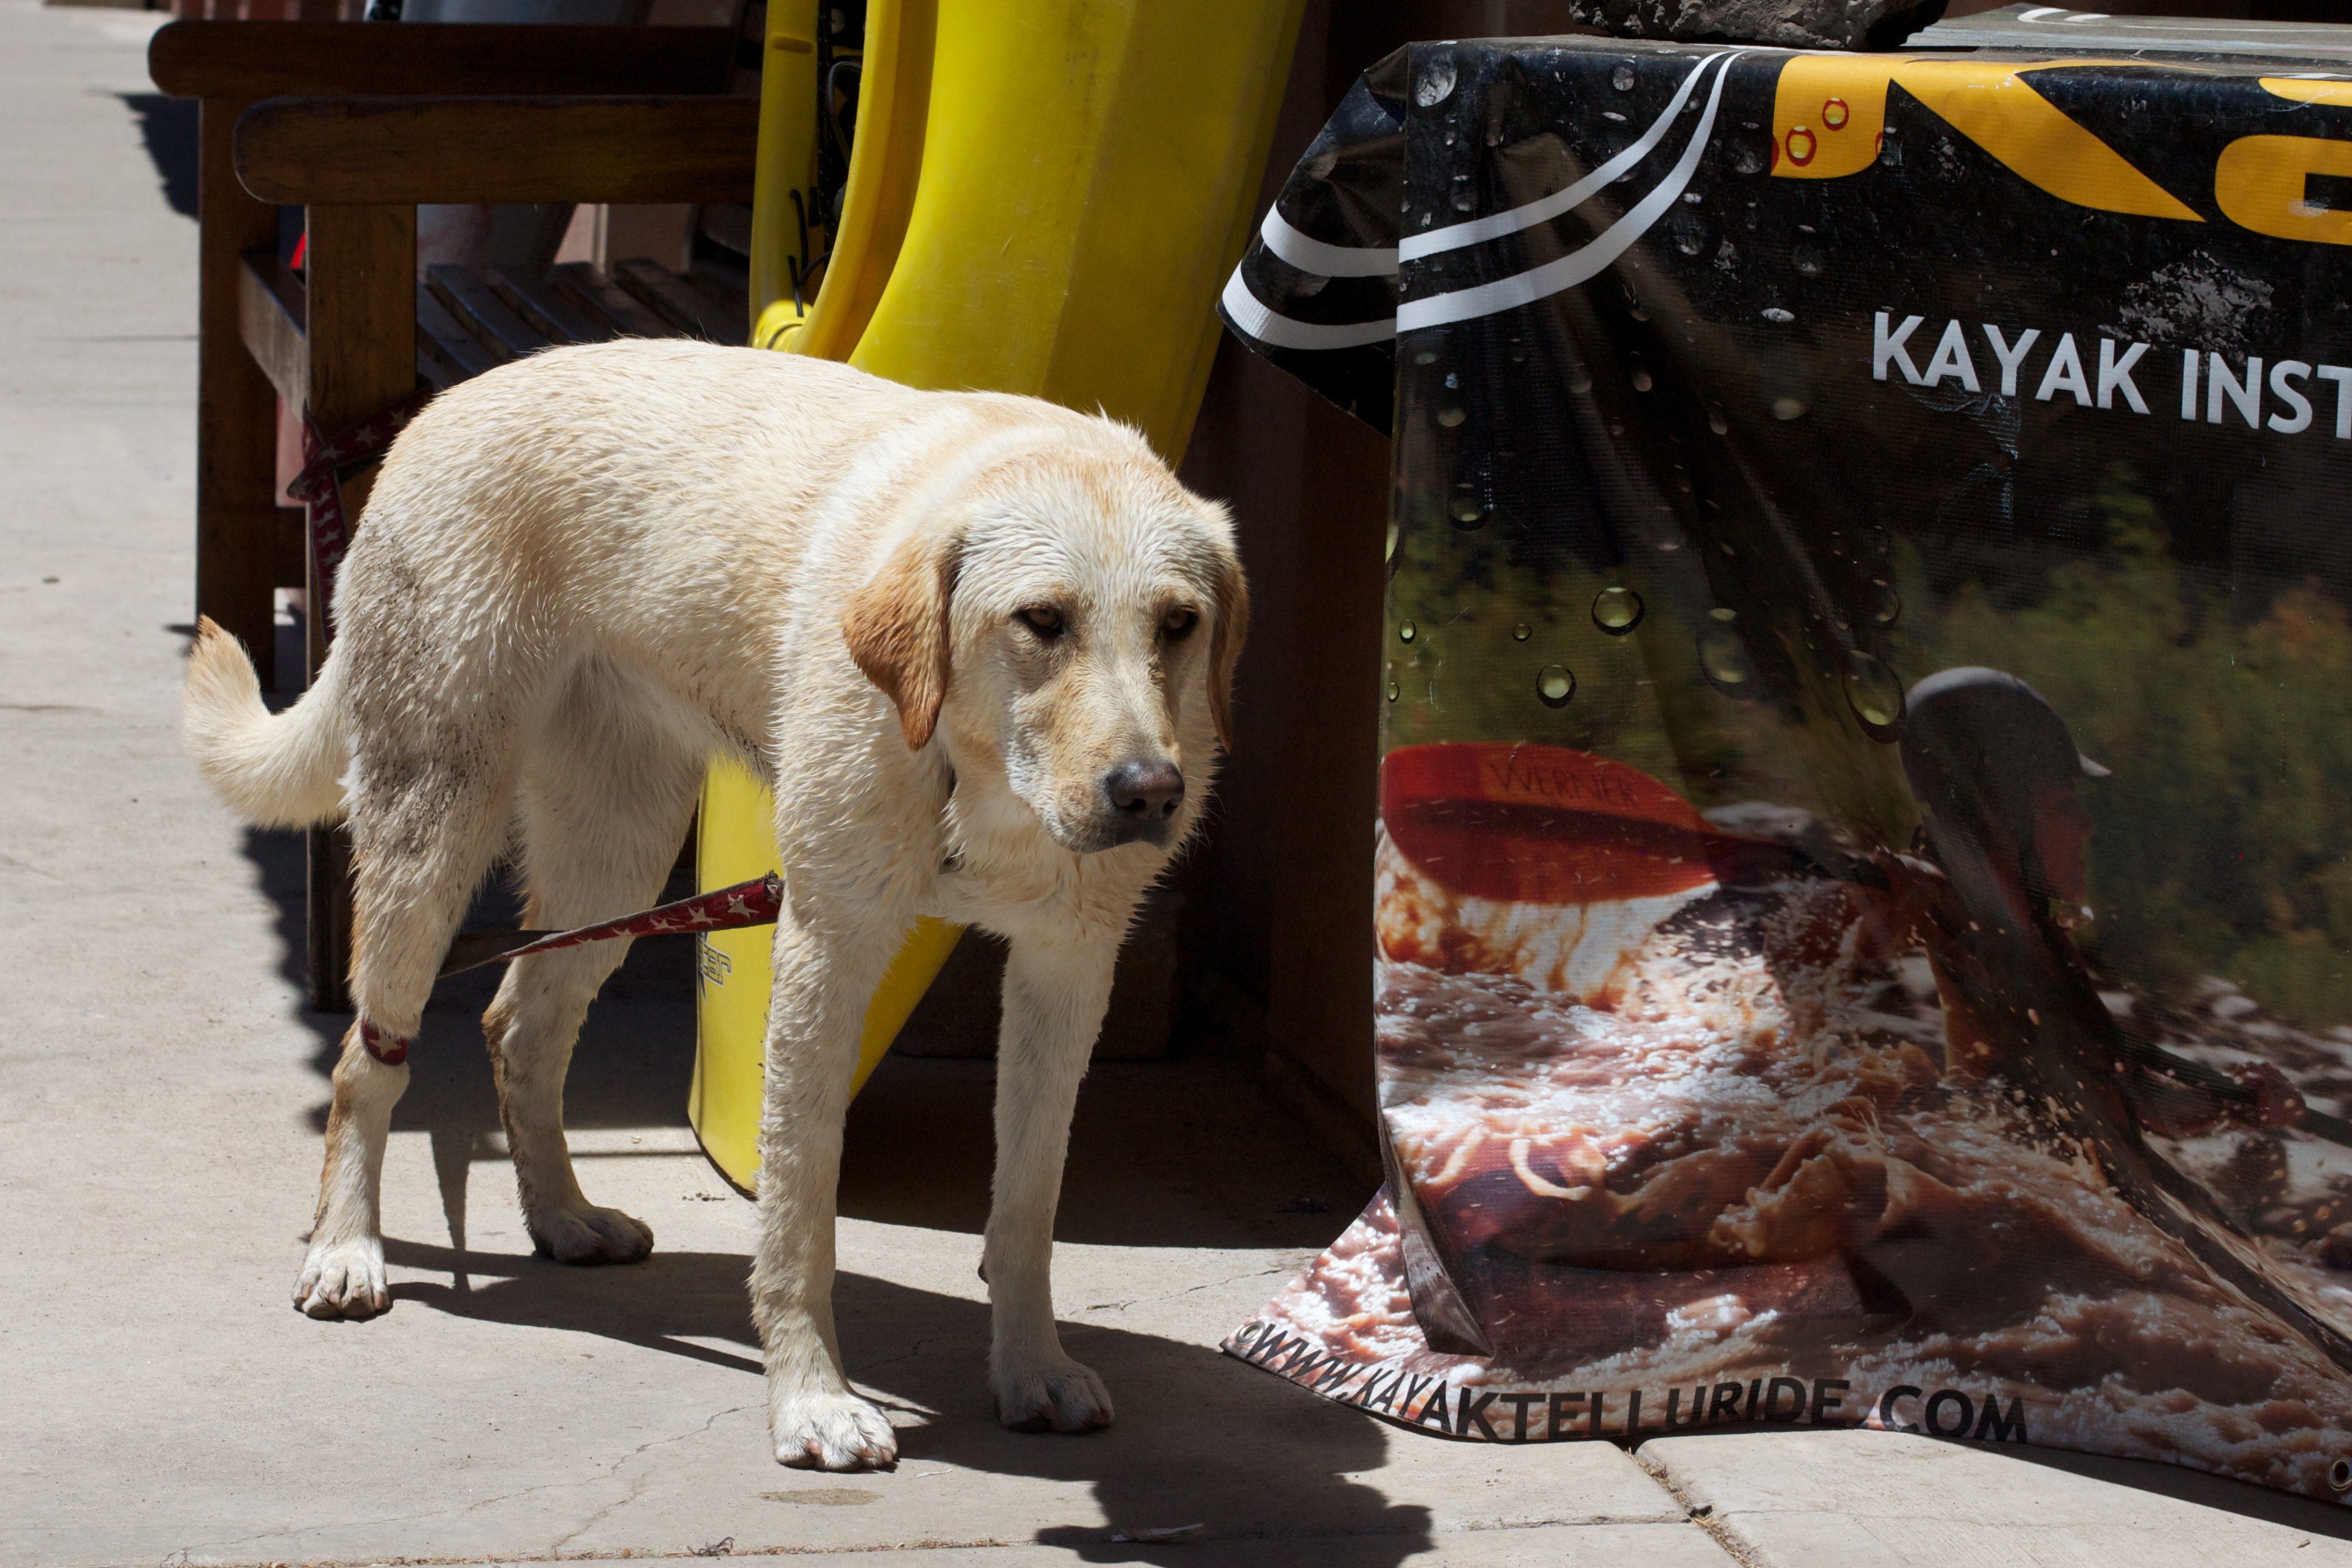
dog, mammal, odyssey, animal shelter, street dog, dog like mammal